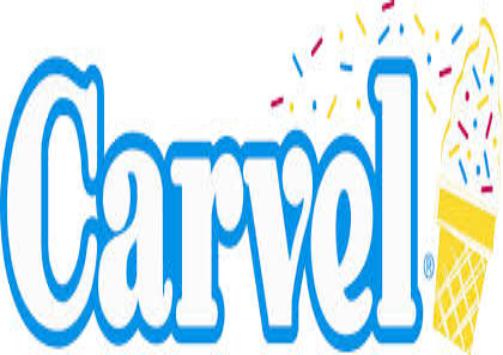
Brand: Carvel Ice Cream
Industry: Food